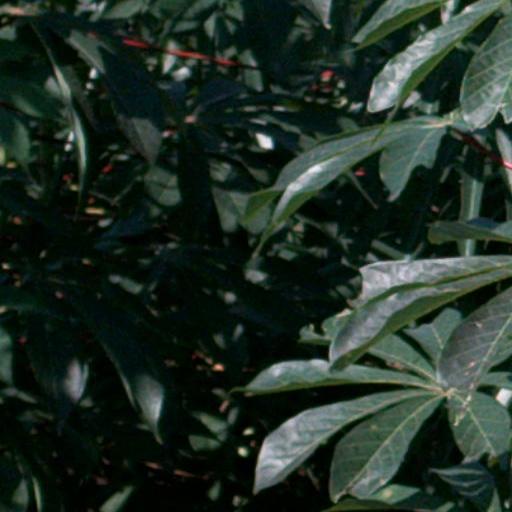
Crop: cassava